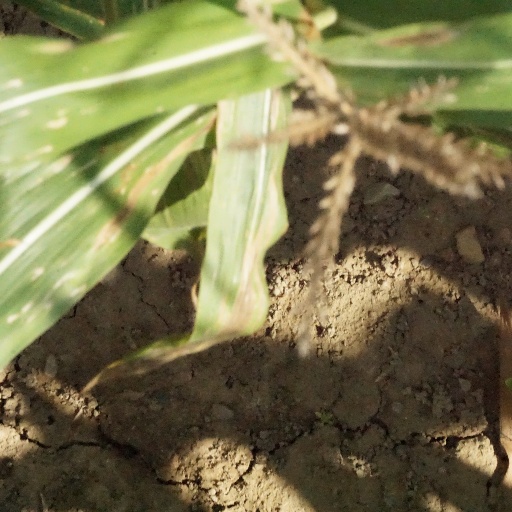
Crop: maize; corn